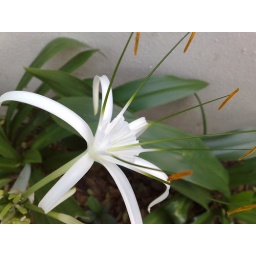
a flower by the road side.. taken using n82..